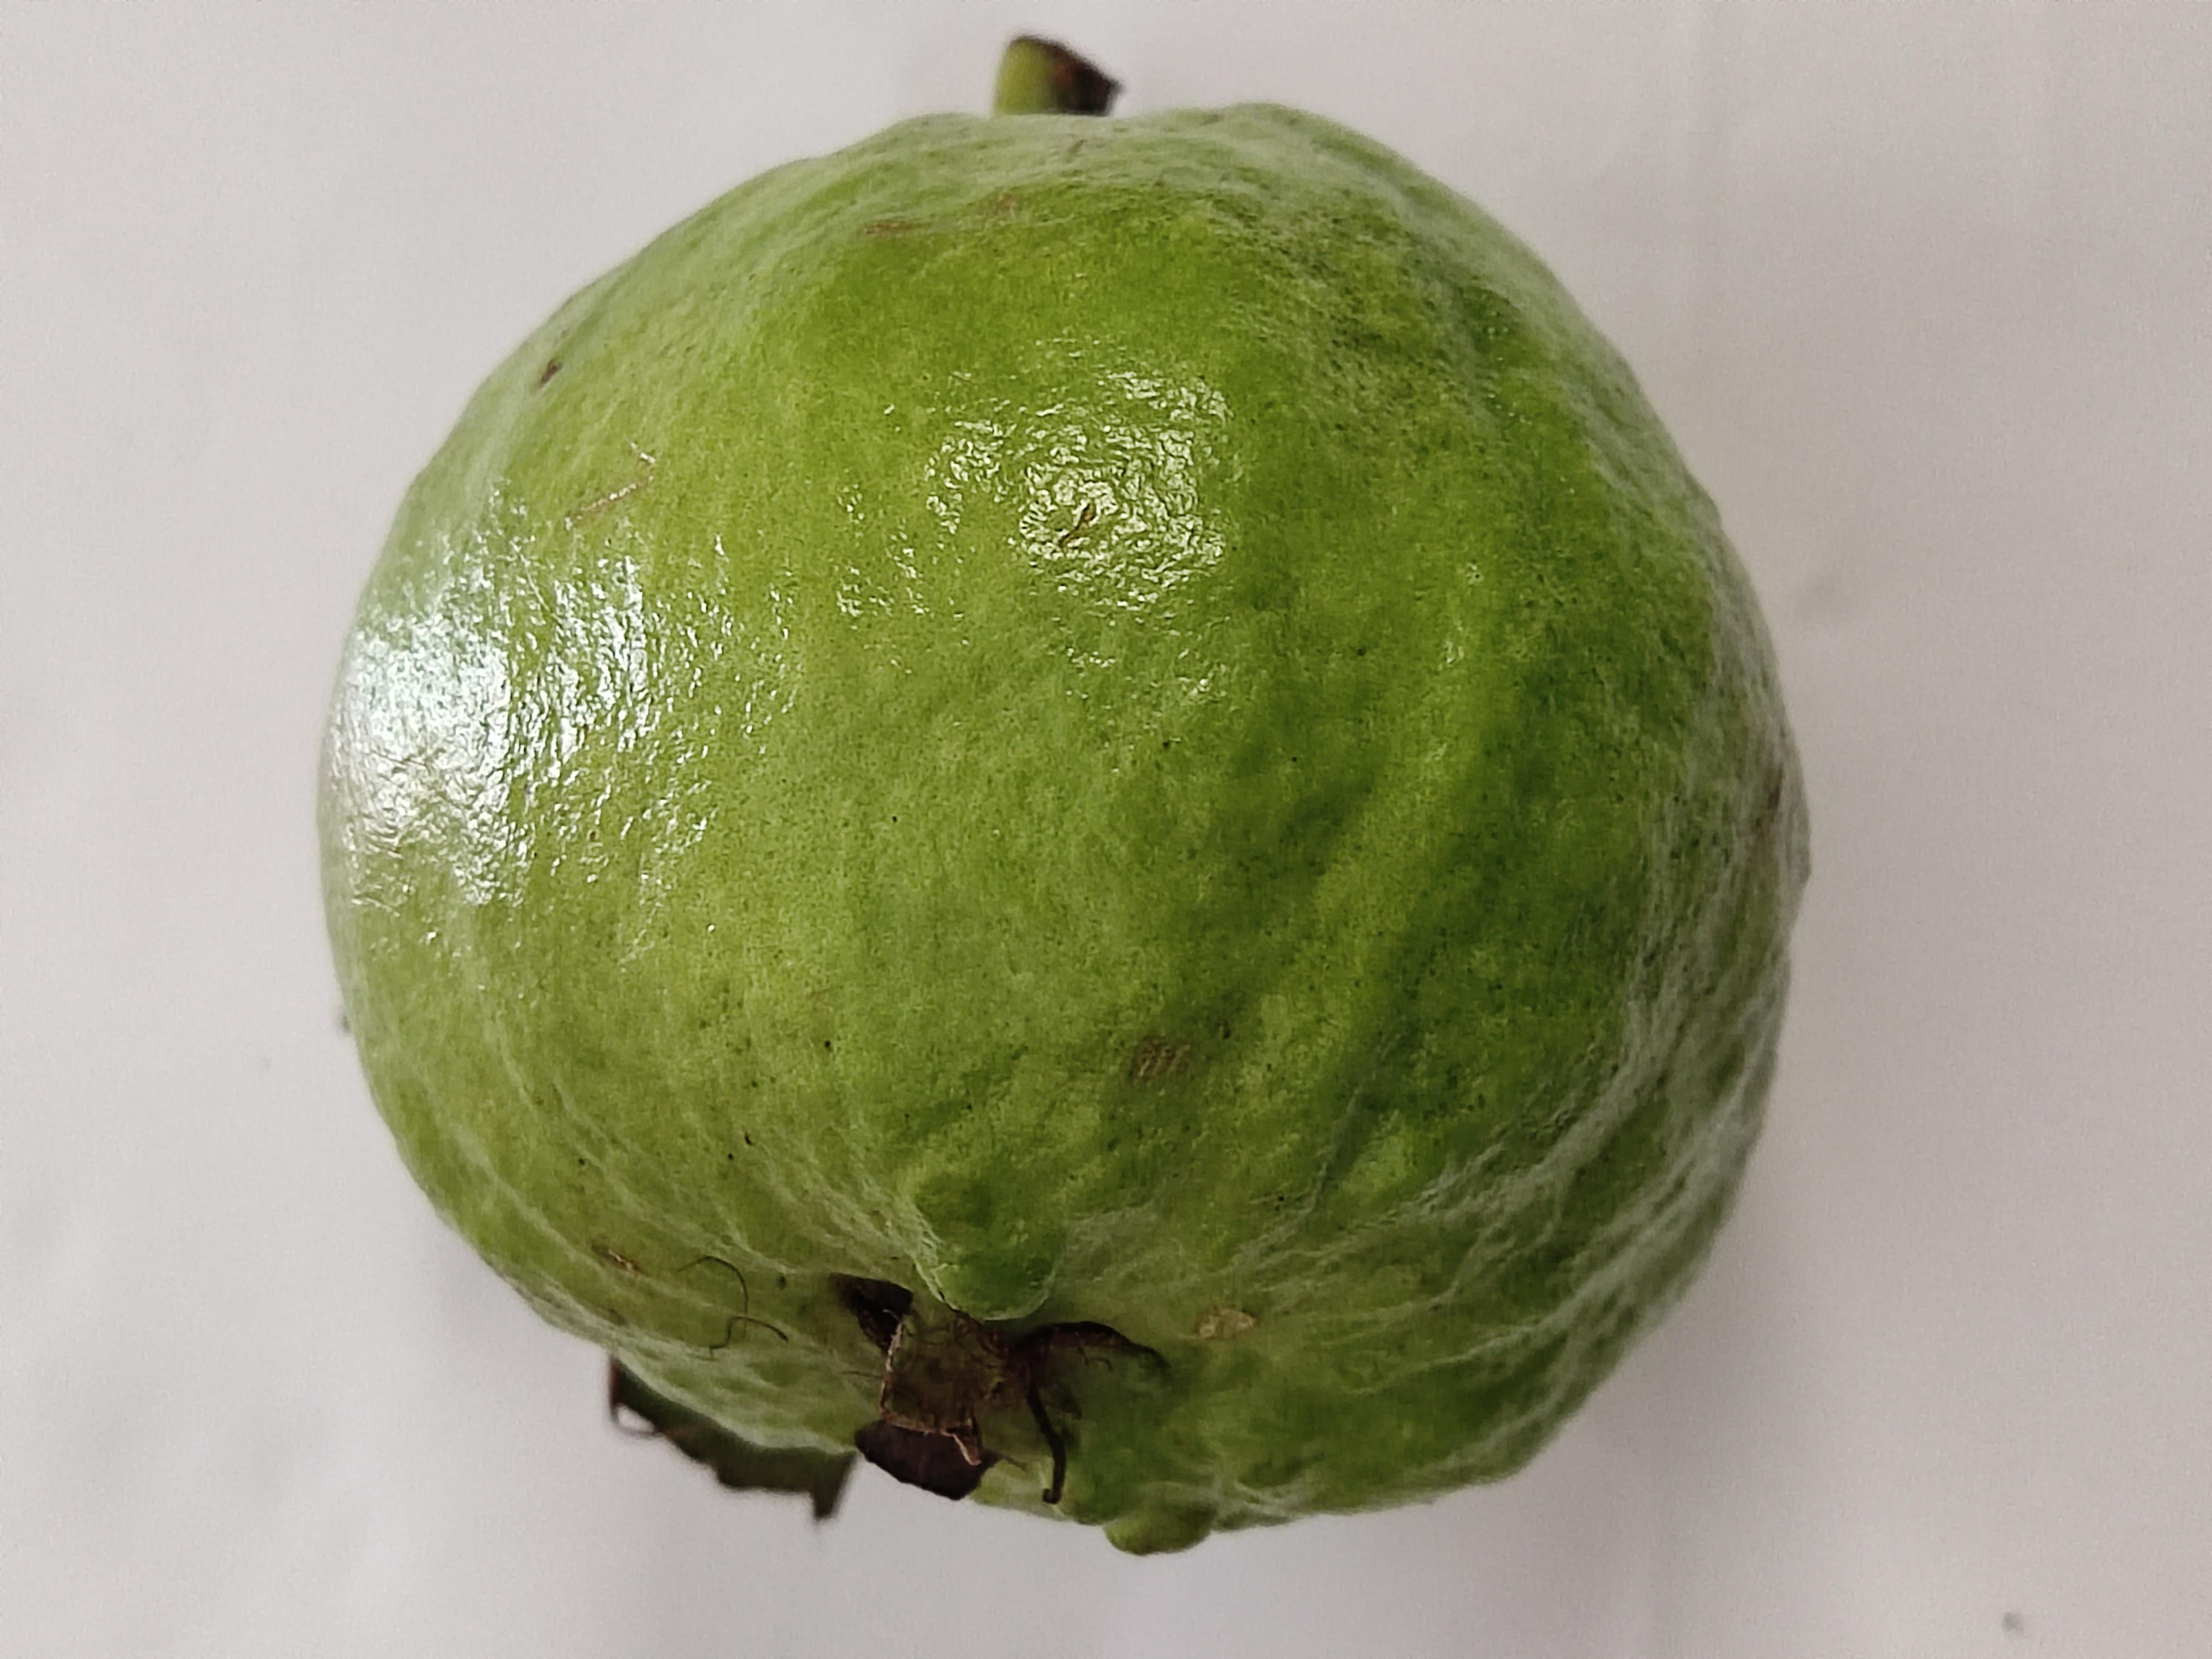
Crop type: Guava